Il casinista

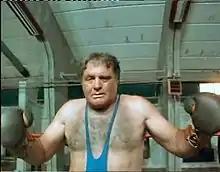
Screenshot from dal film Il Casinista

Il casinista is a 1980 Italian comedy film directed by Pier Francesco Pingitore. It stars Pippo Franco, Renzo Montagnani, Bombolo, and Simona Mariani.